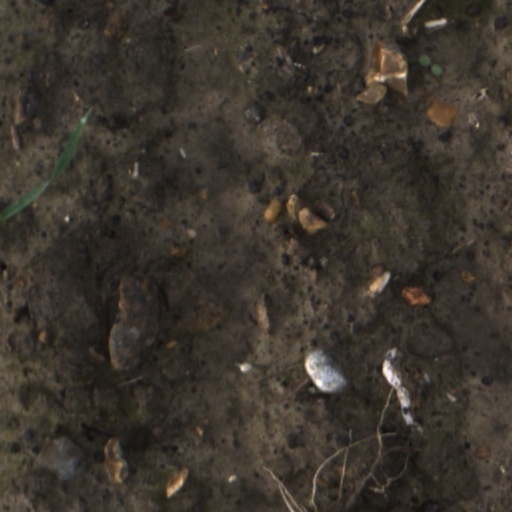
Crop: wheat